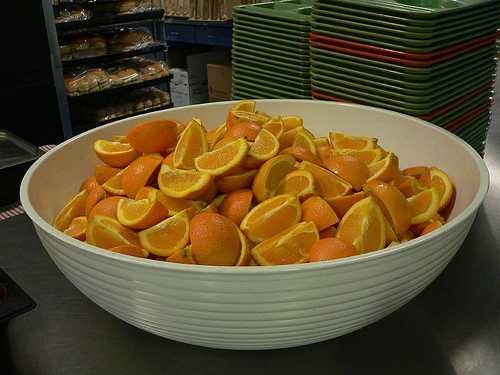
Label: Orange